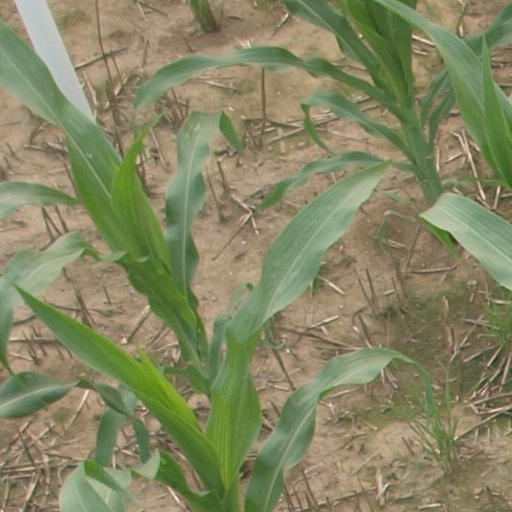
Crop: maize; corn